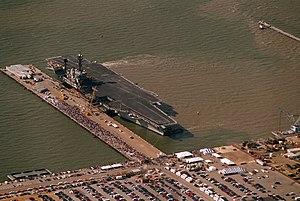
L'USS America (CV-66) était l'un des quatre porte-avions de la classe Kitty Hawk construits pour la Marine des États-Unis dans les années 1960. Mis en service en 1965, il passa la plupart de sa carrière dans l'Atlantique et la Méditerranée, mais réalisa trois déploiements dans le Pacifique lors de la guerre du Viêt Nam. Il a également servi dans les opérations Desert shield et Desert Storm.